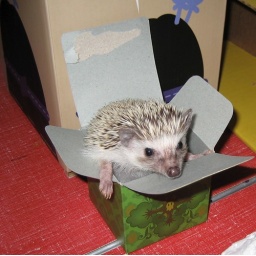
Playing in a Monsterism box that was left out on the kitchen table